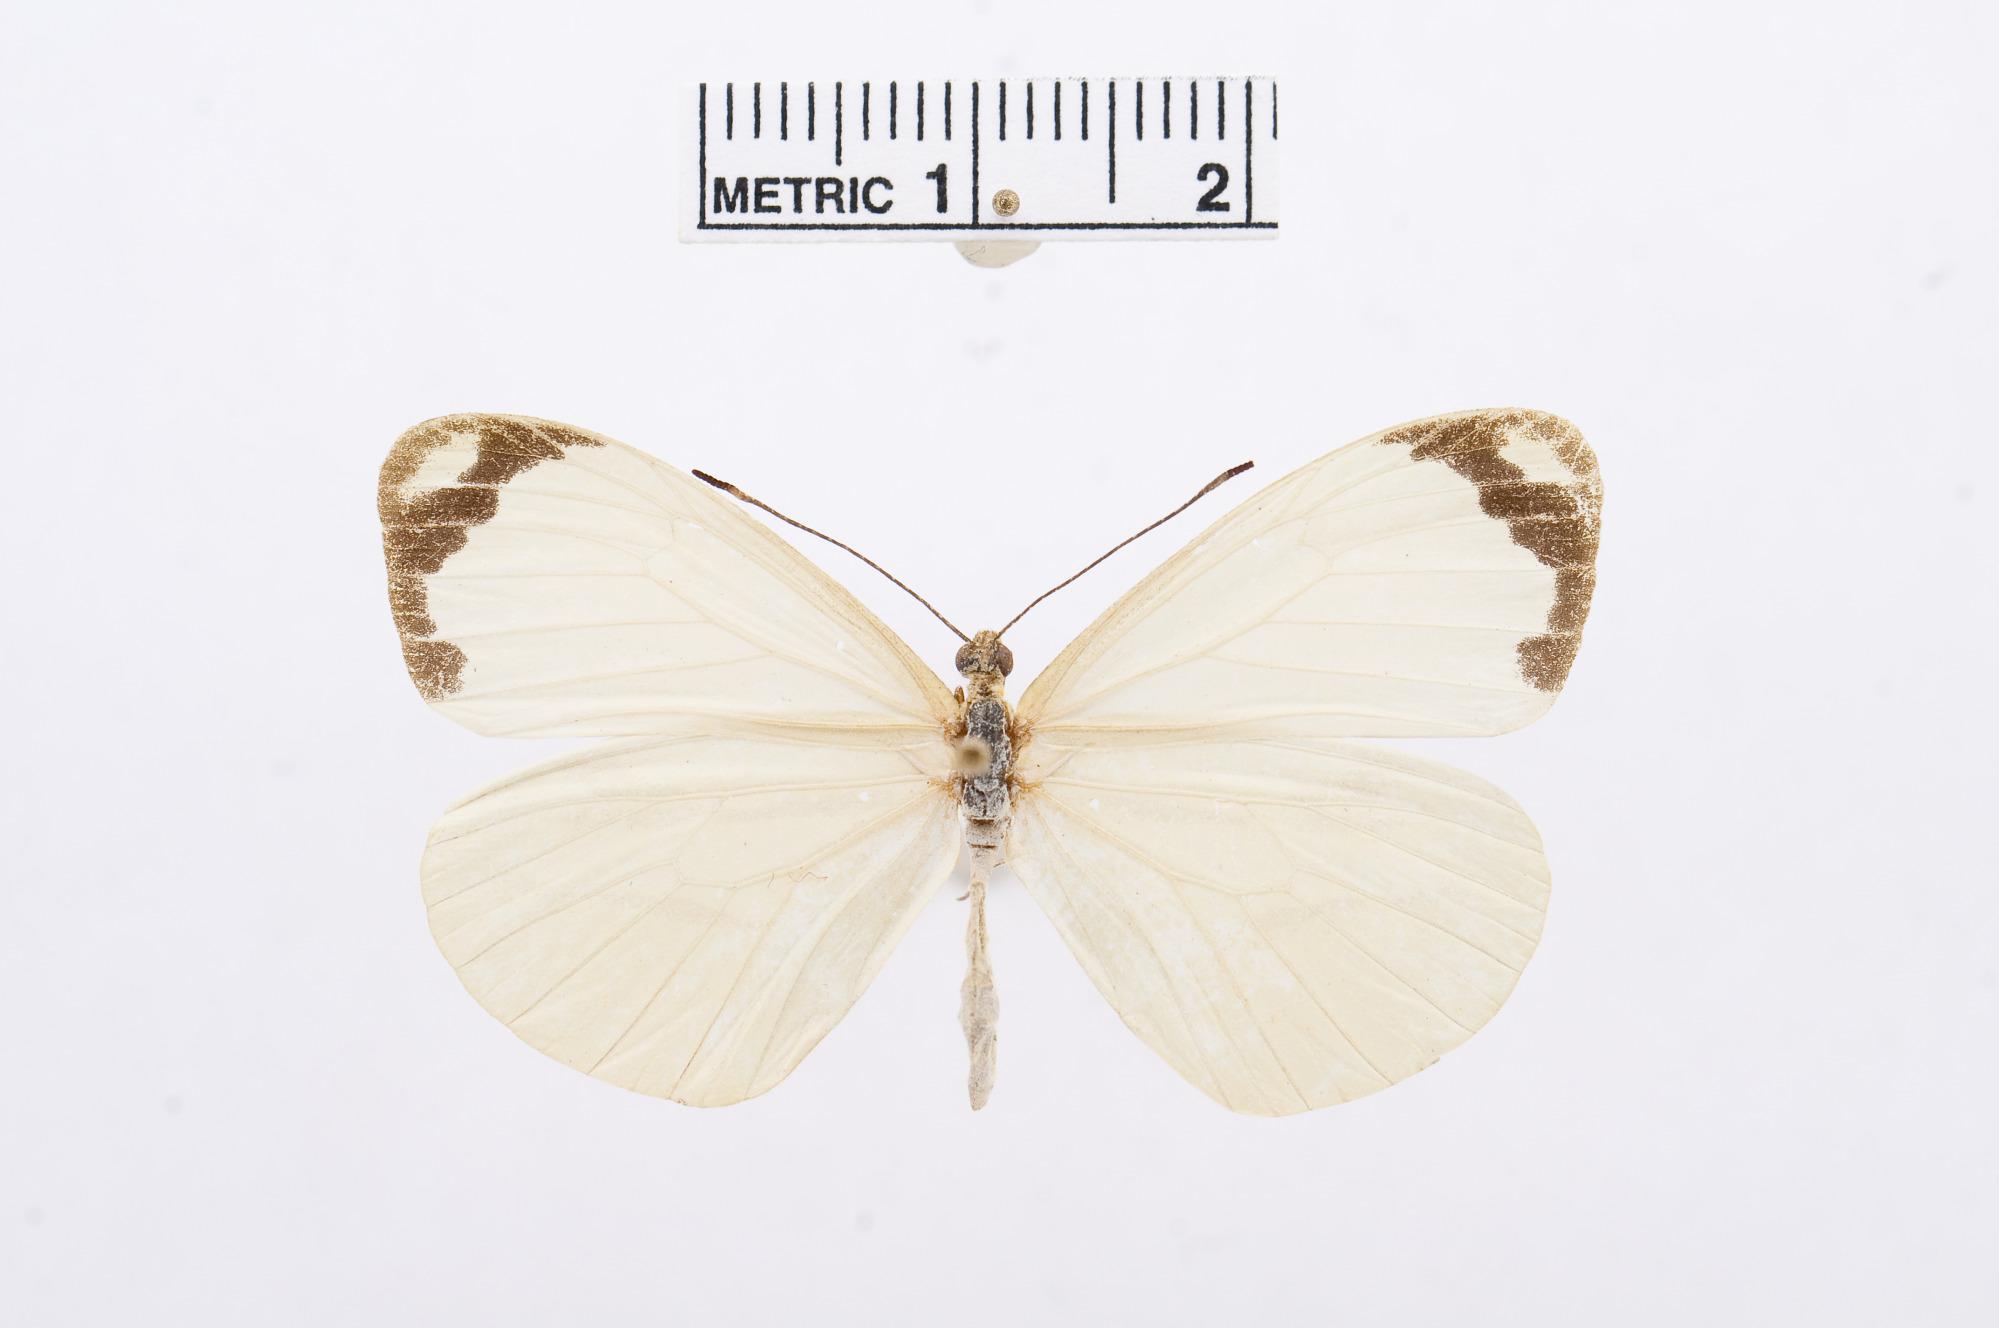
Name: Enantia lina
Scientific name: Enantia lina
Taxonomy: Animalia, Arthropoda, Hexapoda, Insecta, Lepidoptera, Pieridae, Dismorphiinae